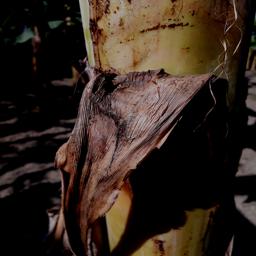
Label: PSEUDOSTEM WEEVIL